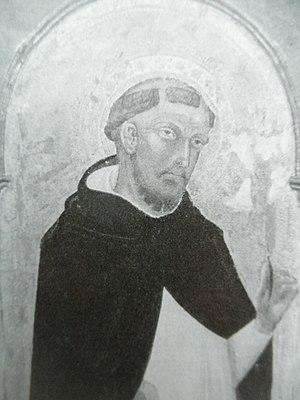
Marius Daille est un général de corps d'armée français, né le 10 octobre 1878 aux Mollettes et mort le 6 janvier 1978 à Hyères.